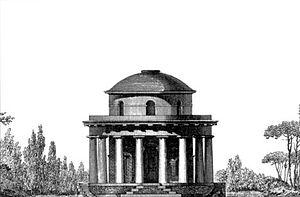
Claude-Nicolas Ledoux est un architecte, urbaniste et utopiste français.
Le parc Monceau est un jardin d'agrément situé dans le quartier de l'Europe du 8ᵉ arrondissement de Paris.